Chaumesnil

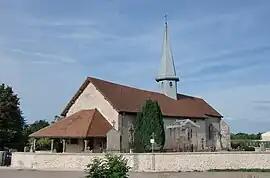
The church in Chaumesnil

Chaumesnil is a commune in the Aube department in north-central France.